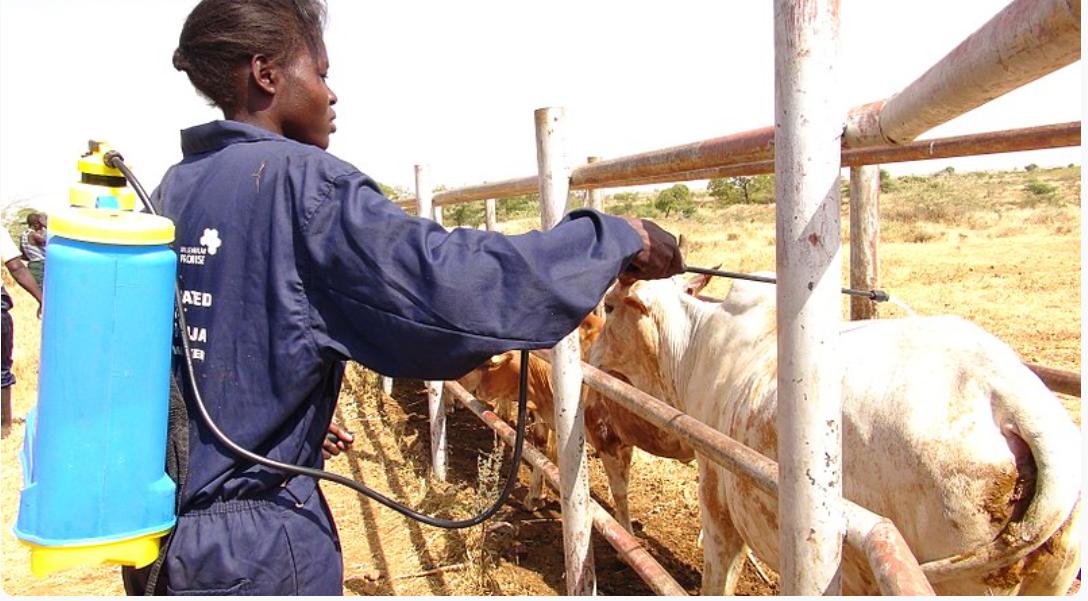
Mwanamke huyu ambaye amesimama anatibu ng'ombe,na ng'ombbe hizi zimefungiwa hapa ndani haziwezi toka mpaka itolewe. Naye huyu anatumia masaa vizuri ili aitibu vizuri.